Sevilla FC

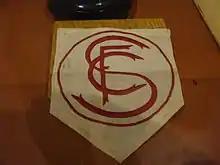
Sevilla's first crest, displayed on a former player's shirt in the club museum

The 1945–46 season was one of high importance in the history of Sevilla, as it marked the first, and to date only, time in which Sevilla FC were League champions. On four other occasions, the club was proclaimed "subcampeón de Liga" (League Runner-up: 1939–40, 1942–43, 1950–51 and 1956–57).